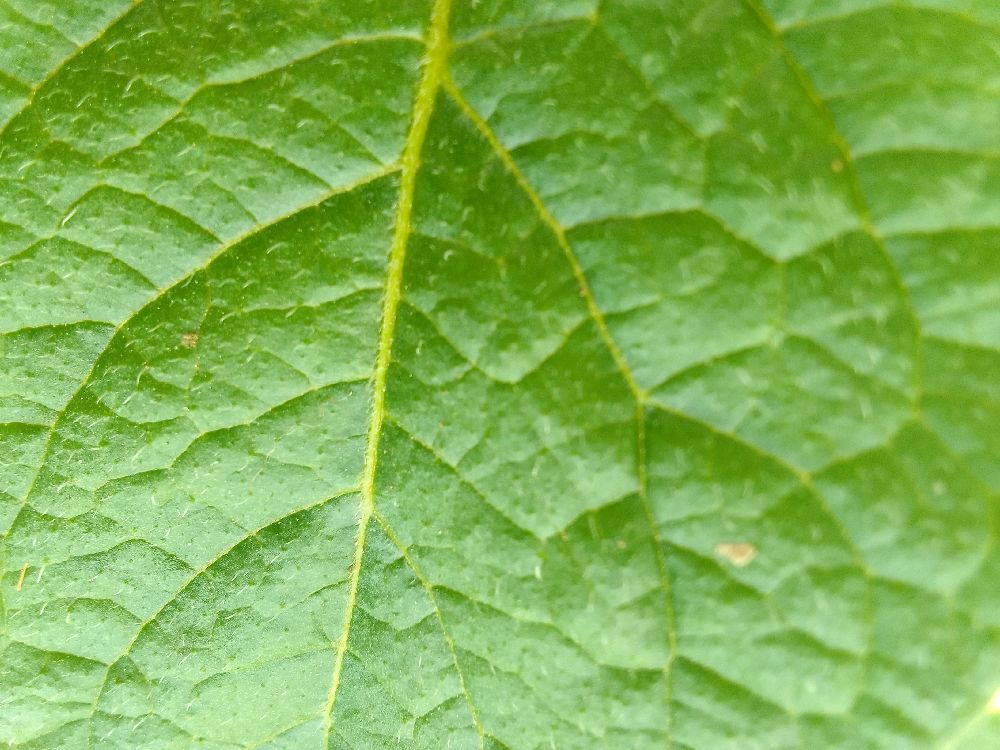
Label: Healthy